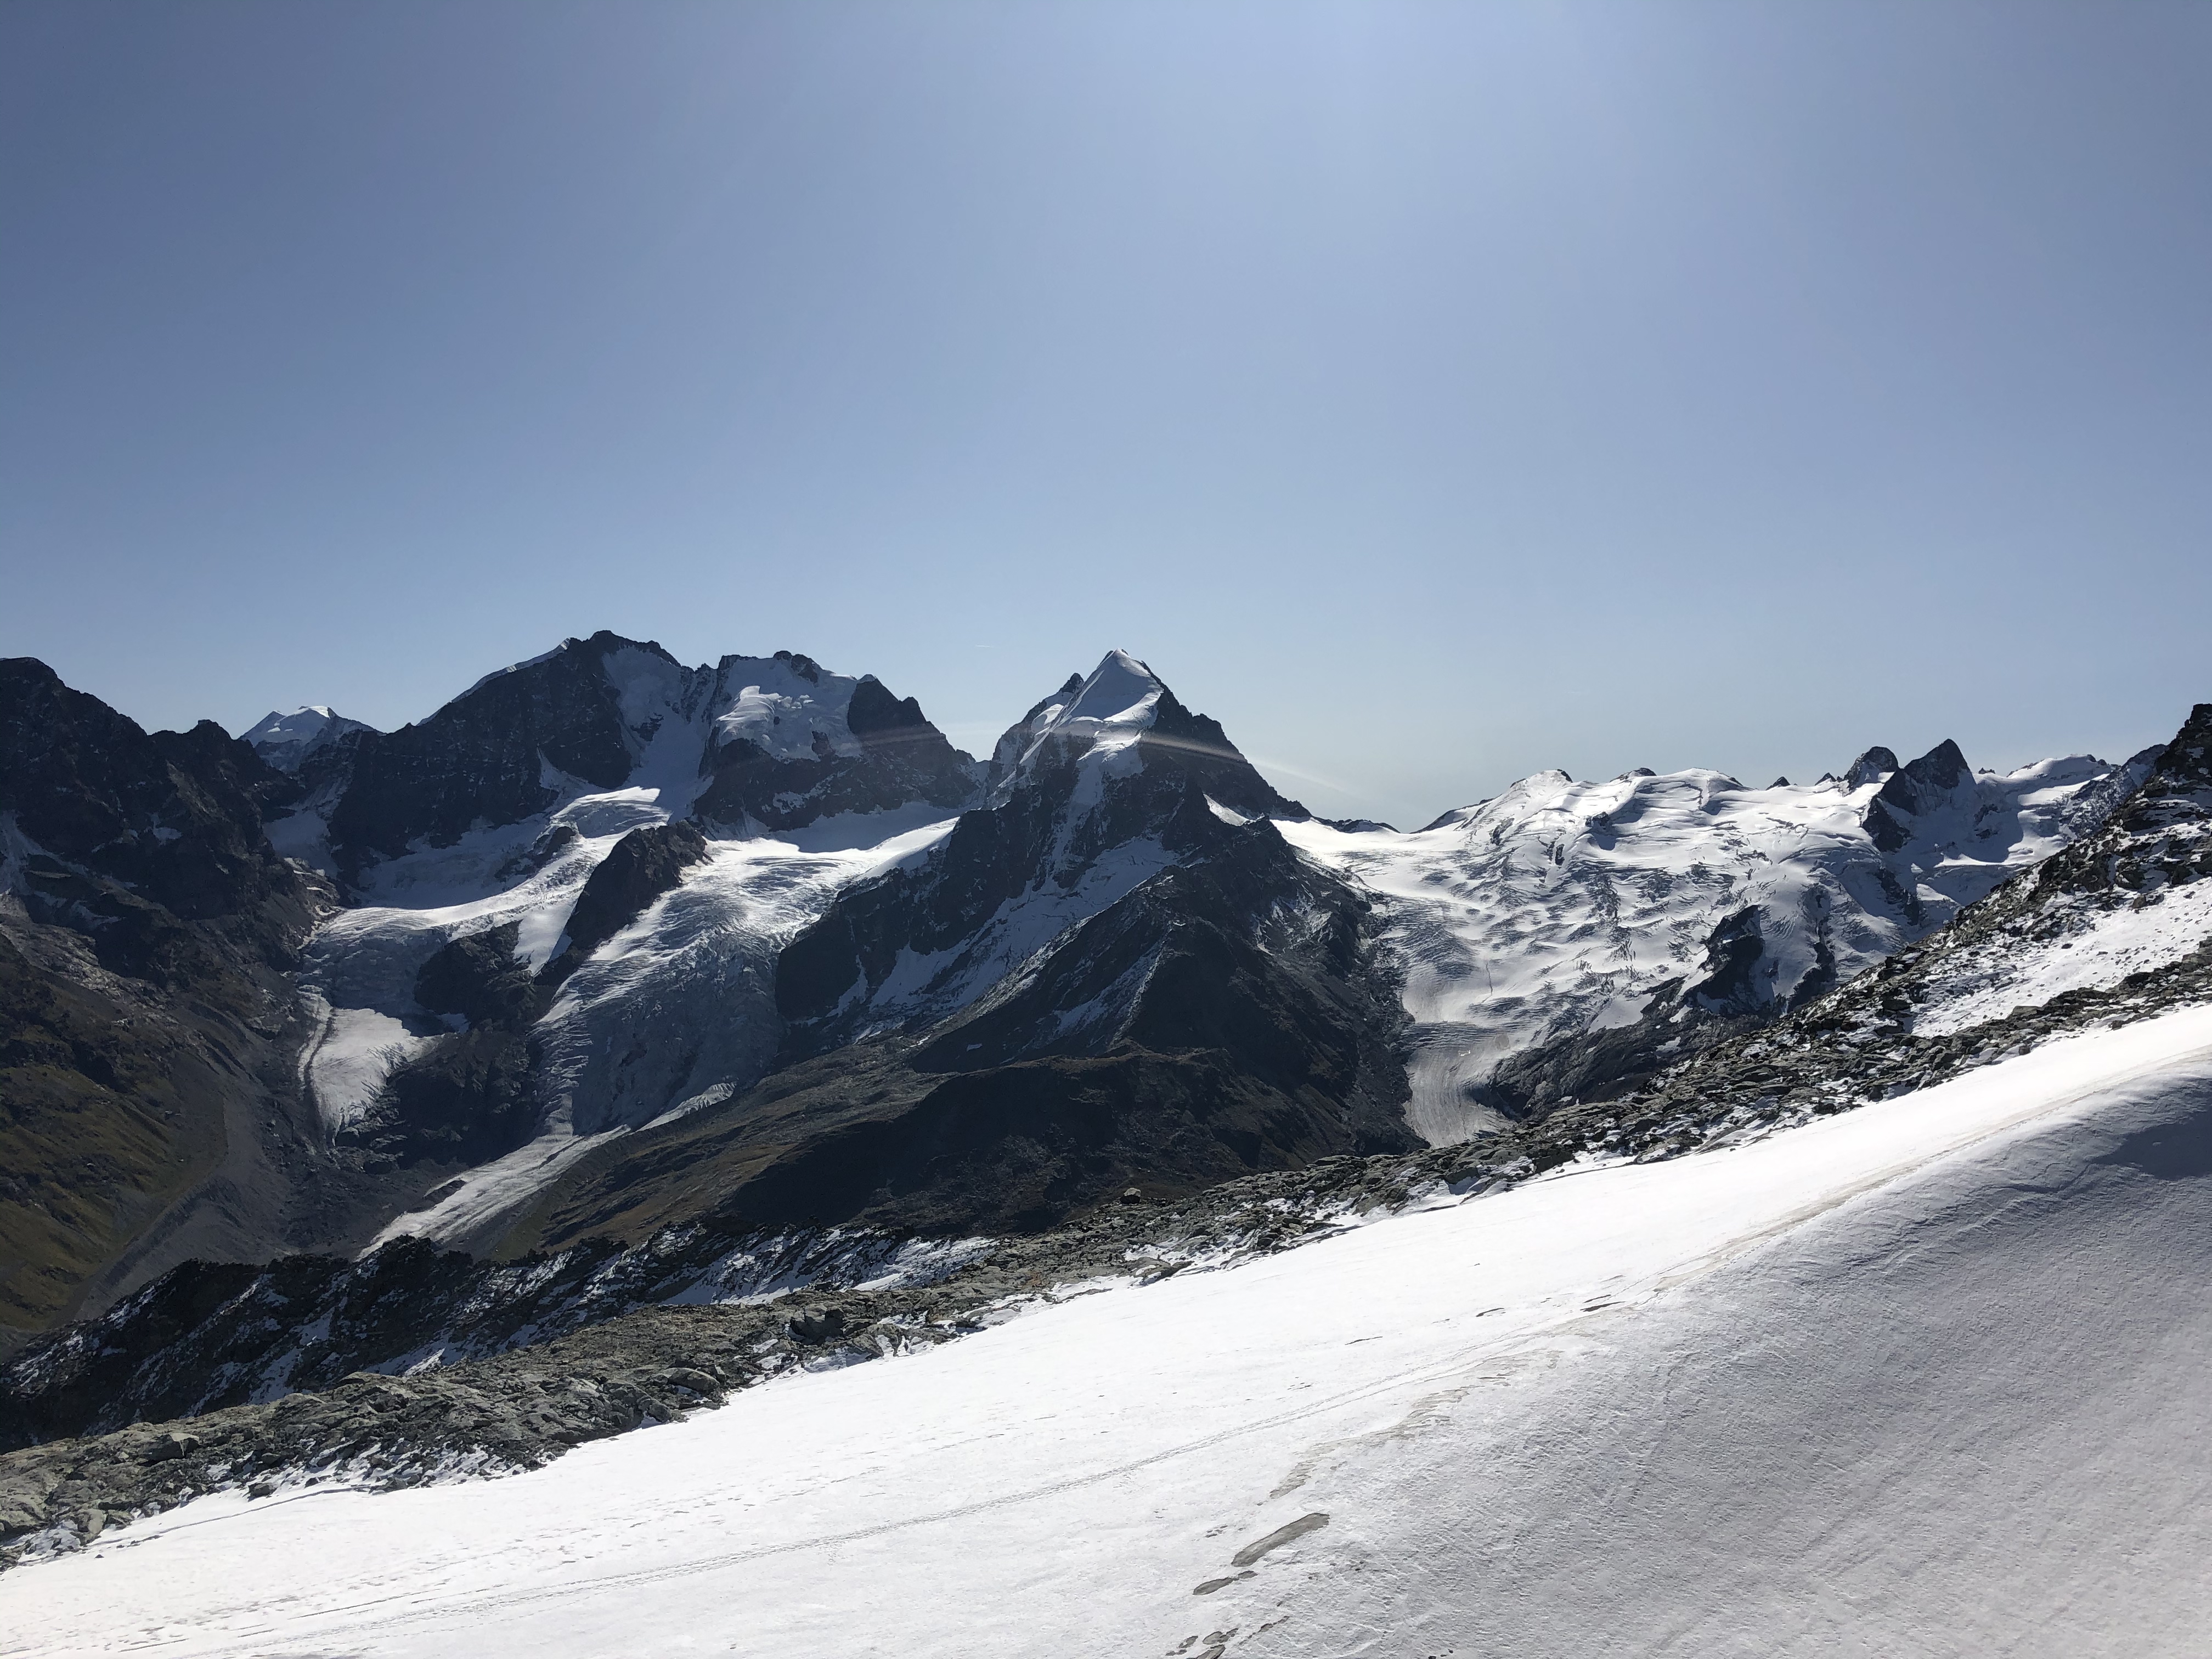
natural, mountainous landforms, mountain, mountain range, glacial landform, snow, ridge, ar te, nunatak, alps, massif, moraine, glacier, geological phenomenon, sky, winter, summit, ice cap, terrain, cirque, slope, fell, recreation, photography, mountain pass, landscape, valley, rock, hill